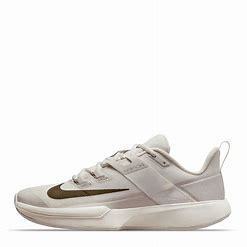
Brand: Nike
Model: Court Vapor Lite